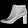
Label: Ankle boot